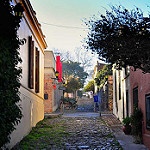
Scene: Outdoor